RAF Uxbridge

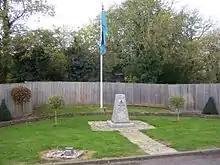
Memorial to the Group Operations Room, with the Royal Air Force Ensign

While overseeing the operations at RAF Uxbridge, Air Vice Marshal Park stayed in a house opposite the entrance to the bunker. He used a small door to reach the bunker from the house each day. The house, named after the war in Park's honour, was demolished in 1996 to make way for newly constructed married quarters; only the garden wall and door were retained. Wing Commander Willoughby de Broke received the Air Force Cross on 11 July 1940 for his service as a Senior Operations Officer for Group, working within the Operations Room.